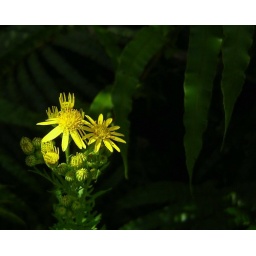
The sun just caught and lit up the yellow in the patch of dark green bush.